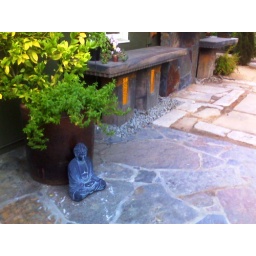
sitting under one of the citrus trees